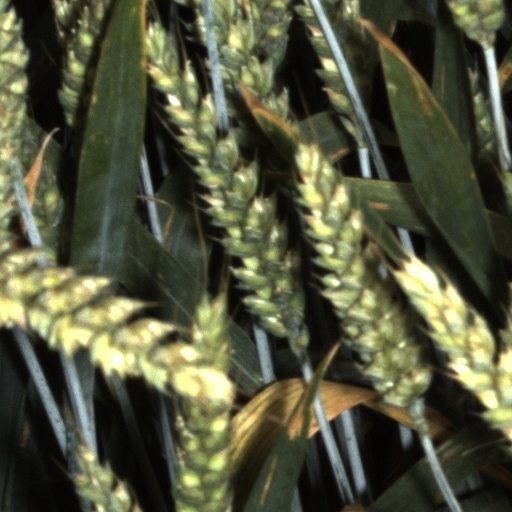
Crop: wheat